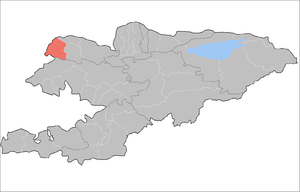
Le district de Kara-Buura est le raion le plus occidental de la province de Talas dans le nord-ouest du Kirghizistan. Son chef-lieu est le village de Kyzyl-Adir. Sa superficie est de 4 216 km2, et 58 056 personne y résidaient en 2009.